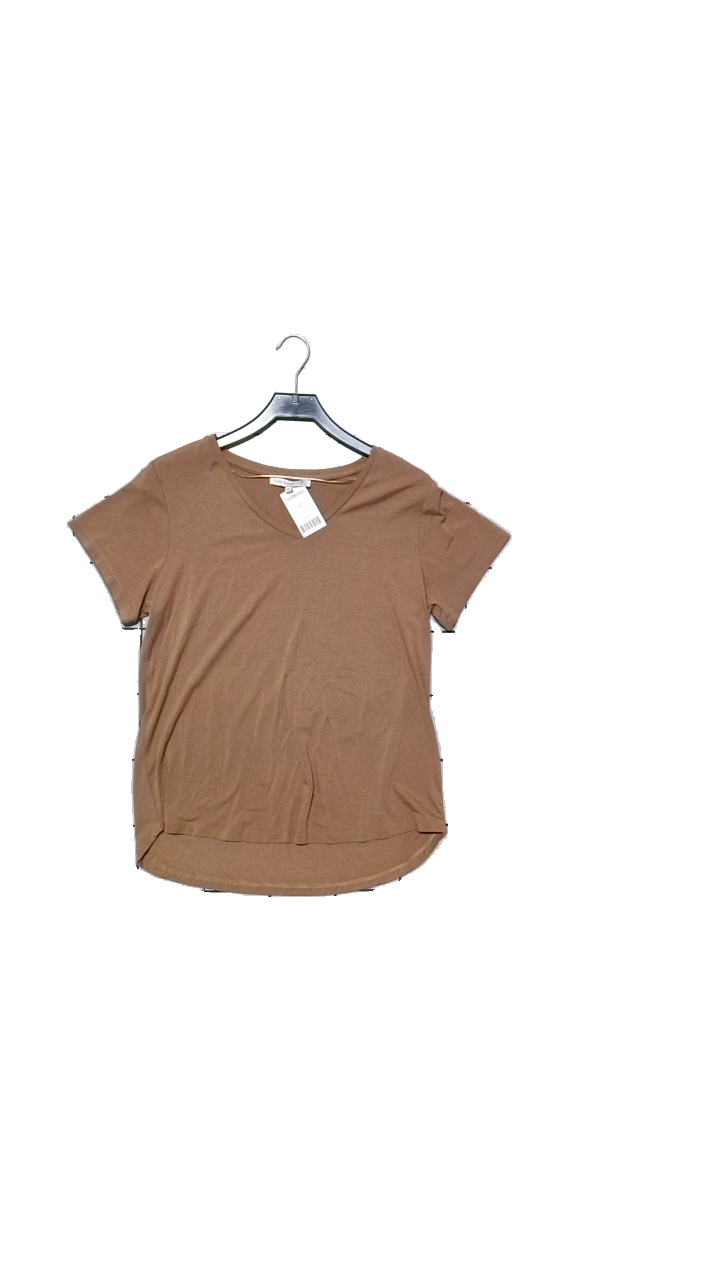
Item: T-shirt (Unisex)
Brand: Flash
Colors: Brown
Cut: Regular, V-collar
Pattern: Other
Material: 95% viscose, 5% elastan
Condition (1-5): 5
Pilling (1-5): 5
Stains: Minor
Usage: Reuse
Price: <50